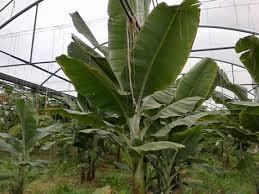
Shamba la rotuba ya hali ya juu lina ndizi za kuvutia. Lina migomba mirefu na mifupi. Migomba yenyewe ni ya rangi ya kijani kibichi. Nyasi zilizomea kwenye ndizi zinakera.